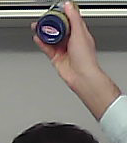
Product: barilla_pesto